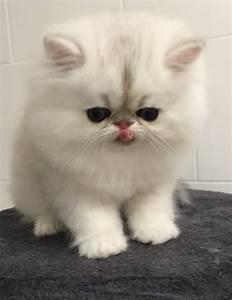
cat